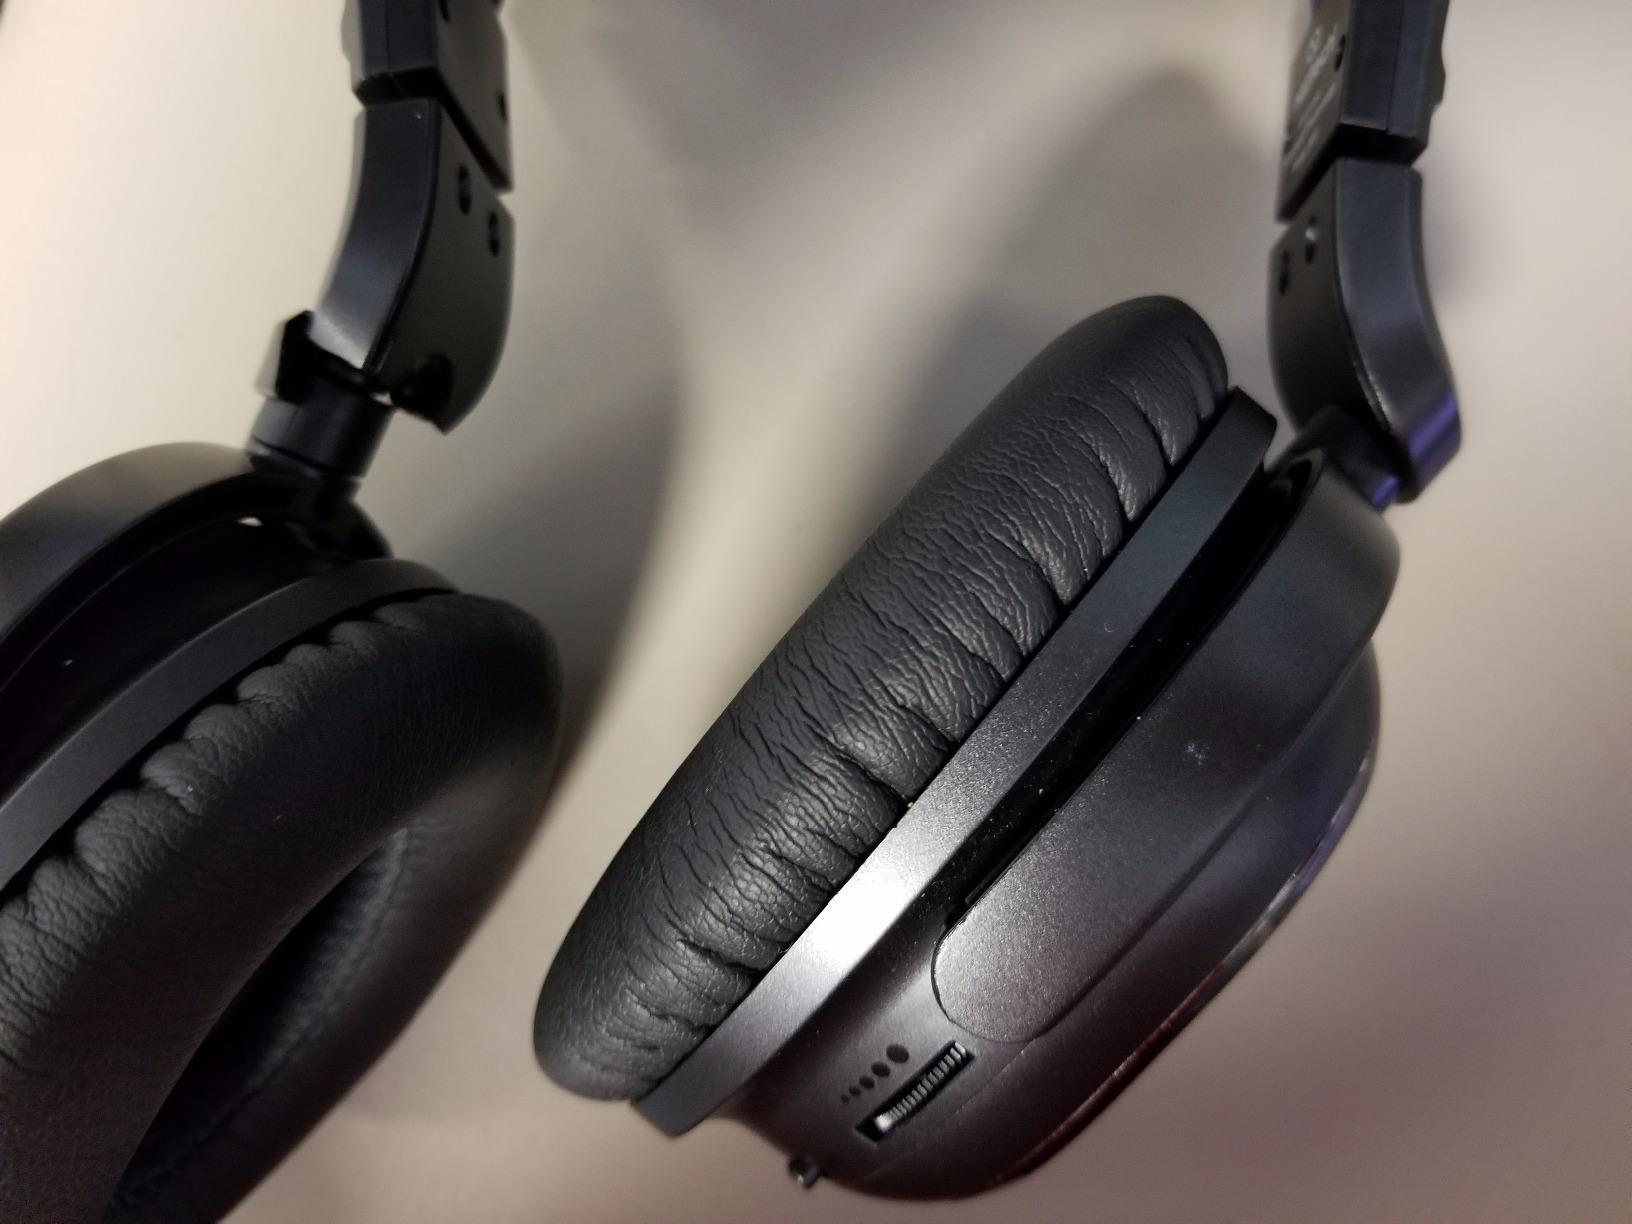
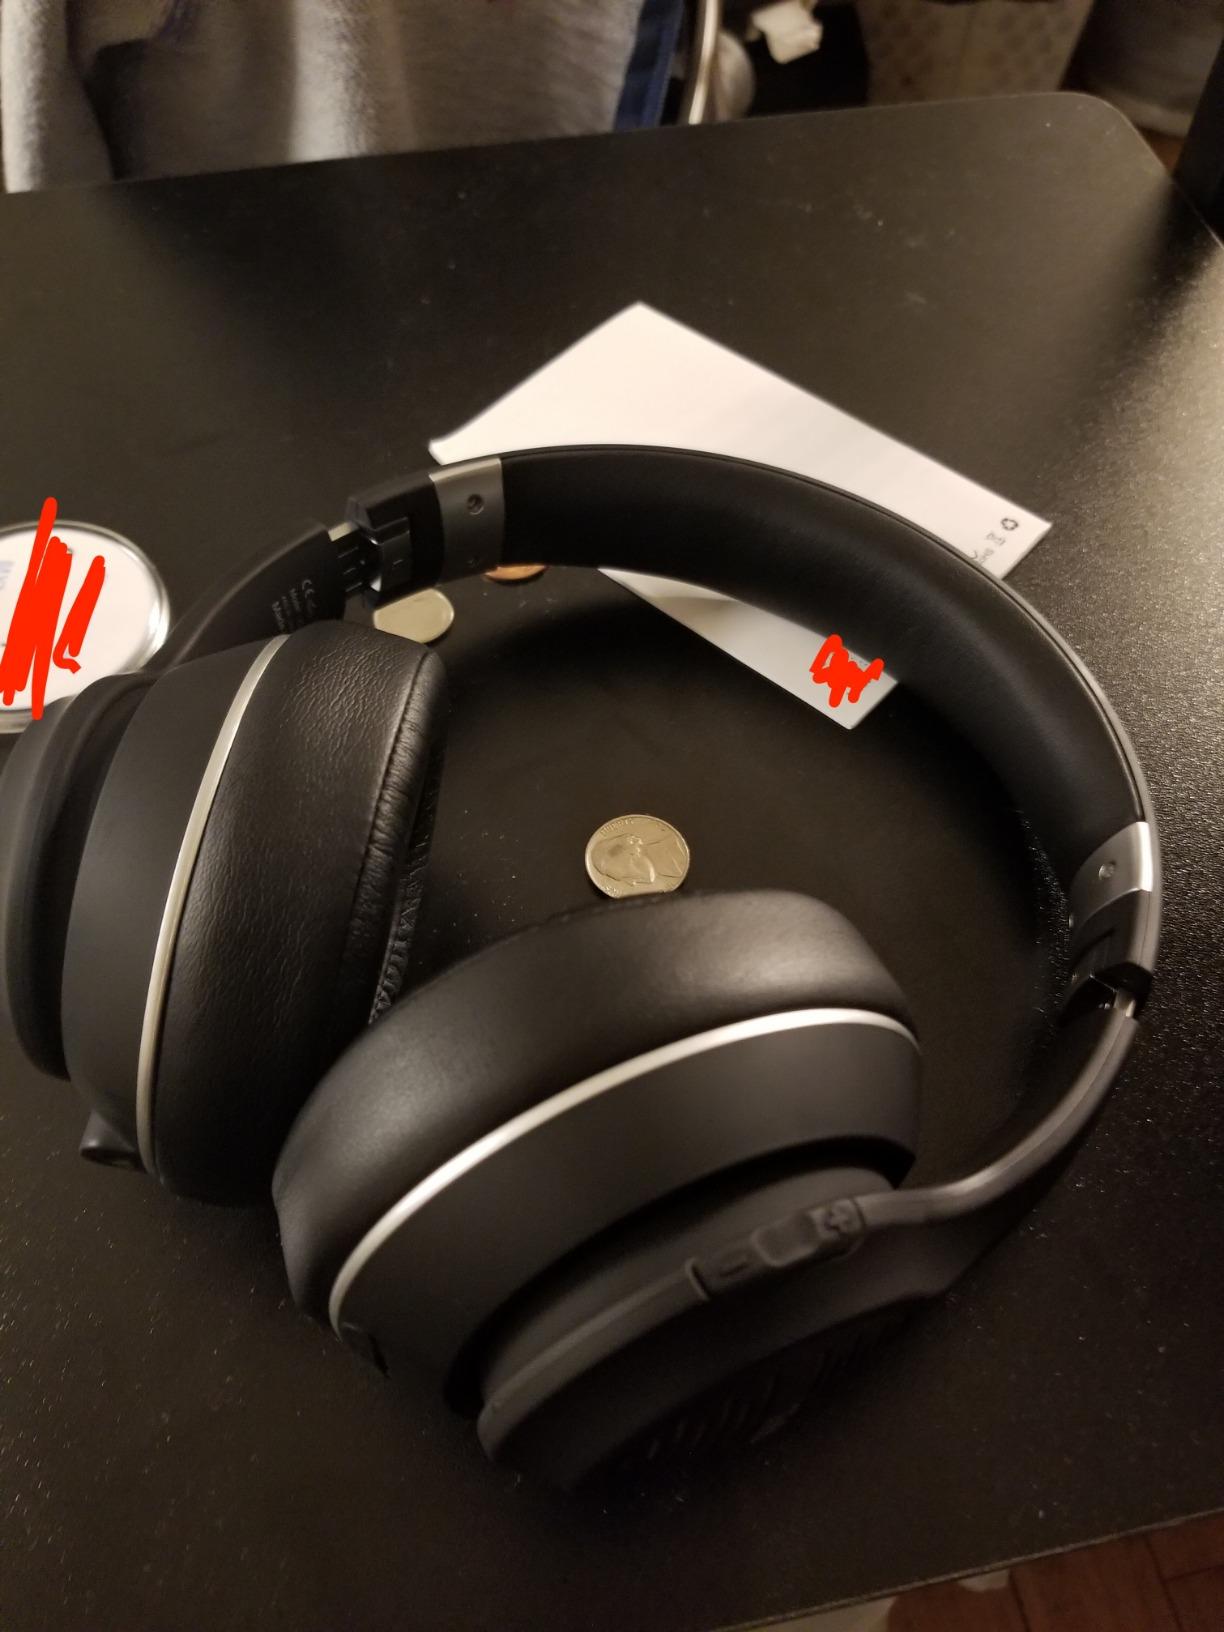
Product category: headphones
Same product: no